Lake View Cemetery (Seattle)

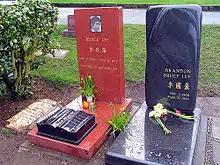
Graves of Bruce and Brandon Lee

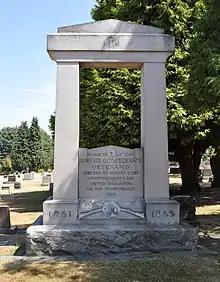
United Confederate Veterans Memorial

Lake View includes the Nisei War Memorial Monument, a 21-foot column erected in 1949, listing the names of 47 Japanese American soldiers from Seattle who were killed during World War II. The Nisei Veterans Committee, in response to the US Army's plans in late 1947 to return Washington's Nisei war dead, began a door-to-door fundraising campaign in the Puget Sound region, collecting donations of $1 to $5, and raising over $10,000 to construct the memorial. Later, 9 more names of Seattle area service members of Japanese ancestry killed in Korea, Vietnam and Granada were added to names on the memorial.